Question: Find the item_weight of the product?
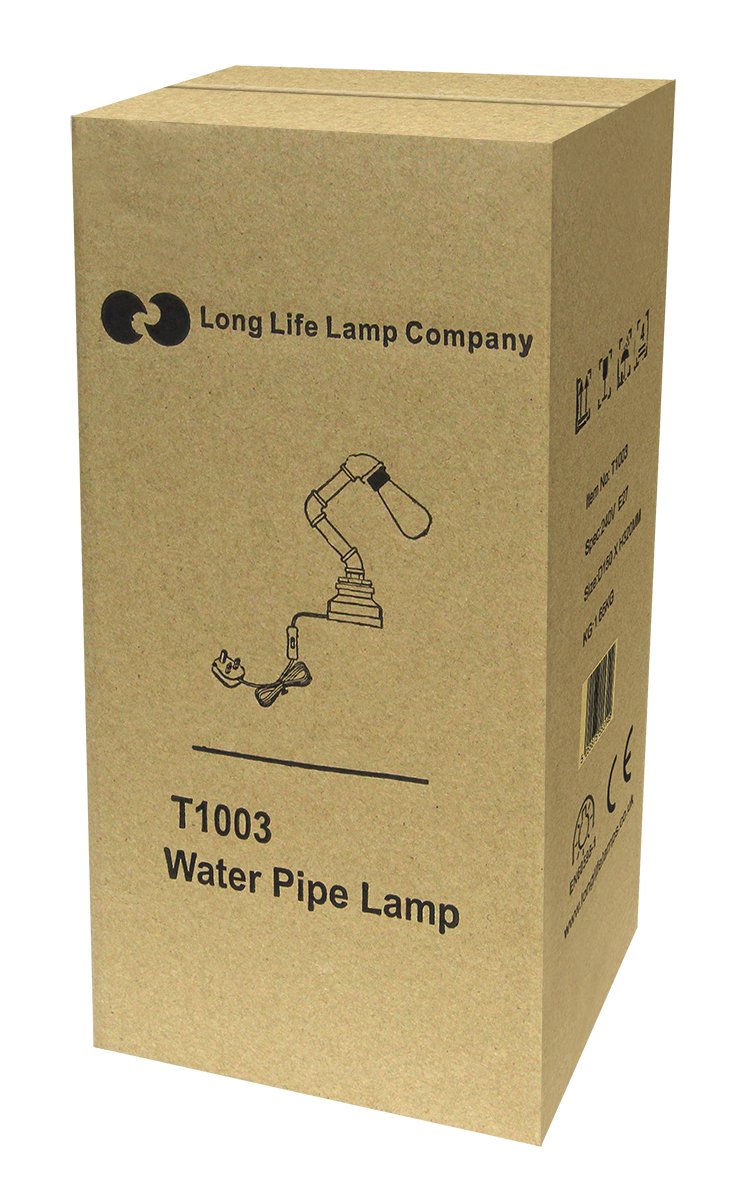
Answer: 165.0 kilogram